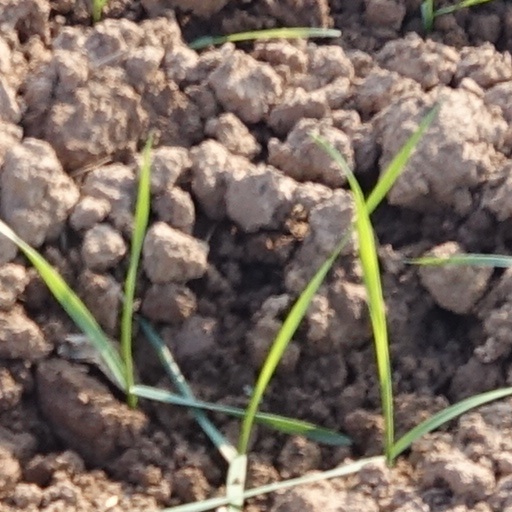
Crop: wheat